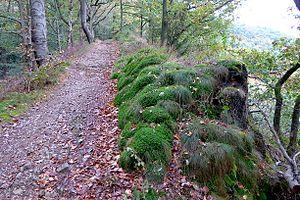
""La piste de lame"" - le touriste a marqué le trajet autour de la ville allemande de Solingen (le Rhin-Westphalie du Nord). 5ème stade